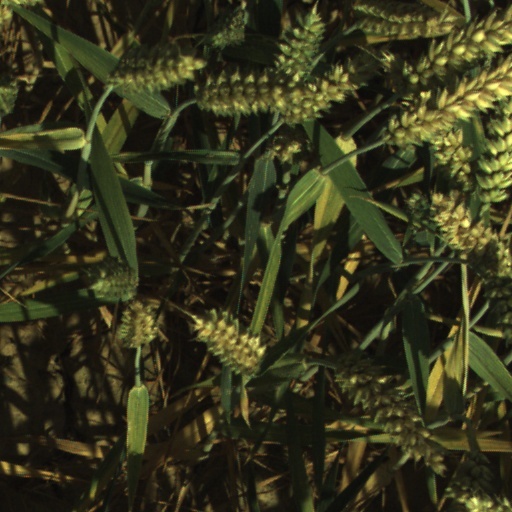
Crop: wheat